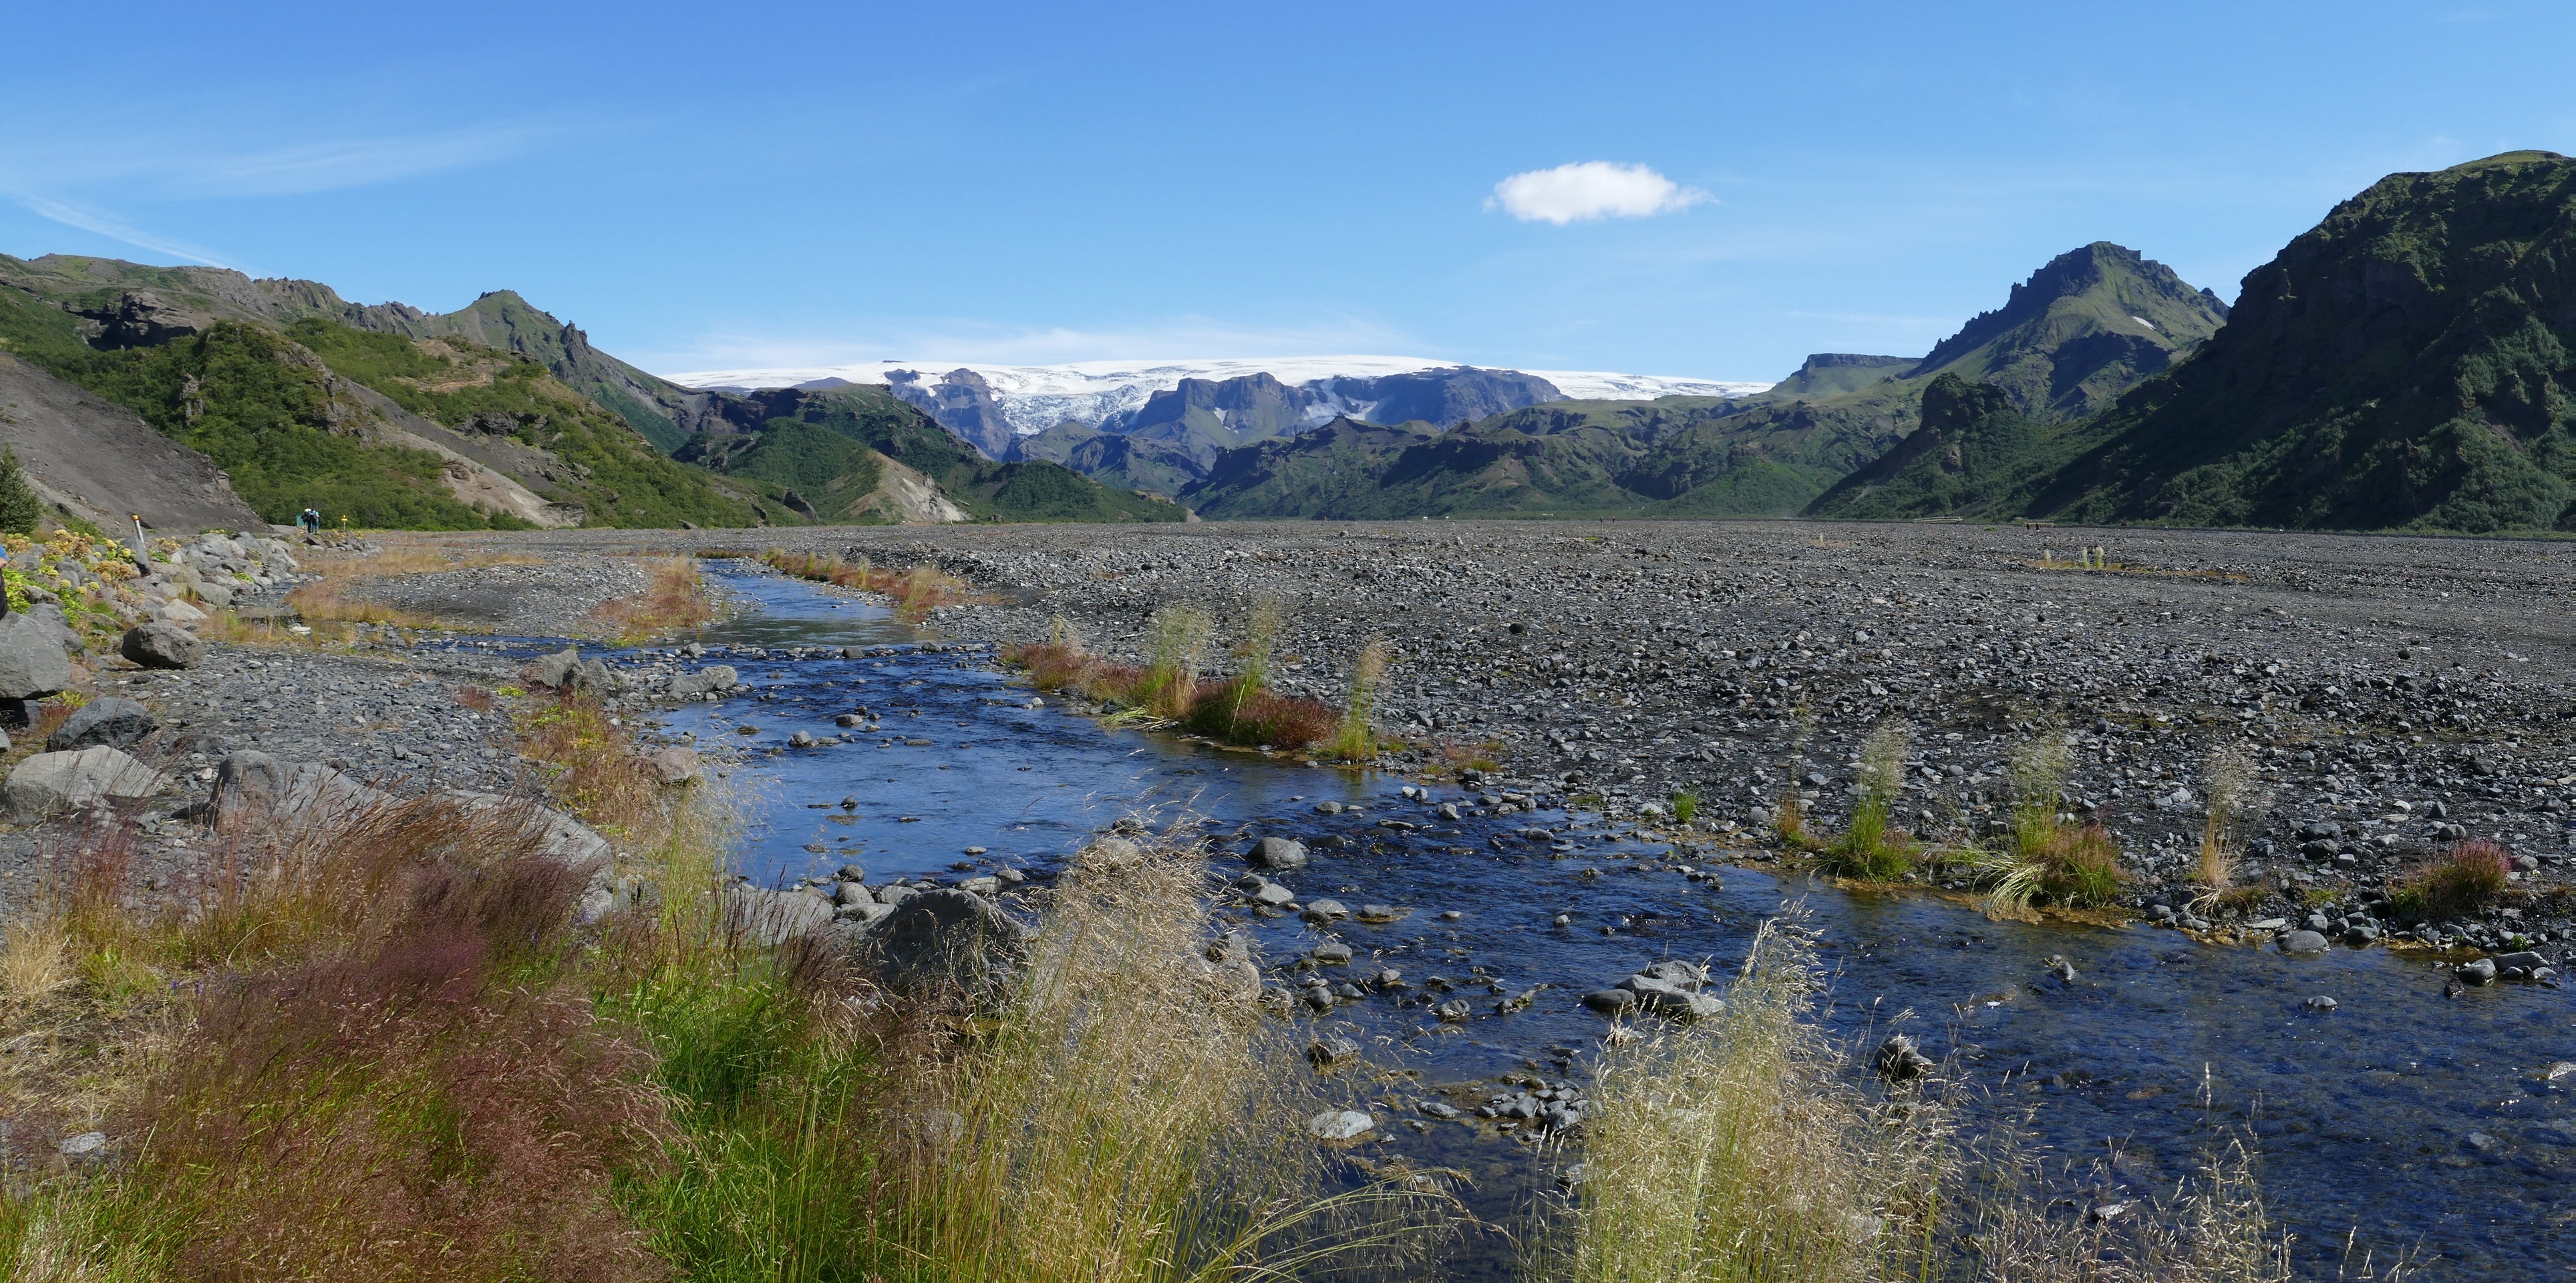
landscape, nature, wilderness, walking, mountain, trail, hill, lake, river, valley, mountain range, glacier, pebble, iceland, reservoir, terrain, national park, ridge, geology, mountains, badlands, scree, plateau, fell, loch, ecosystem, landform, thor mark, geographical feature, mountainous landforms